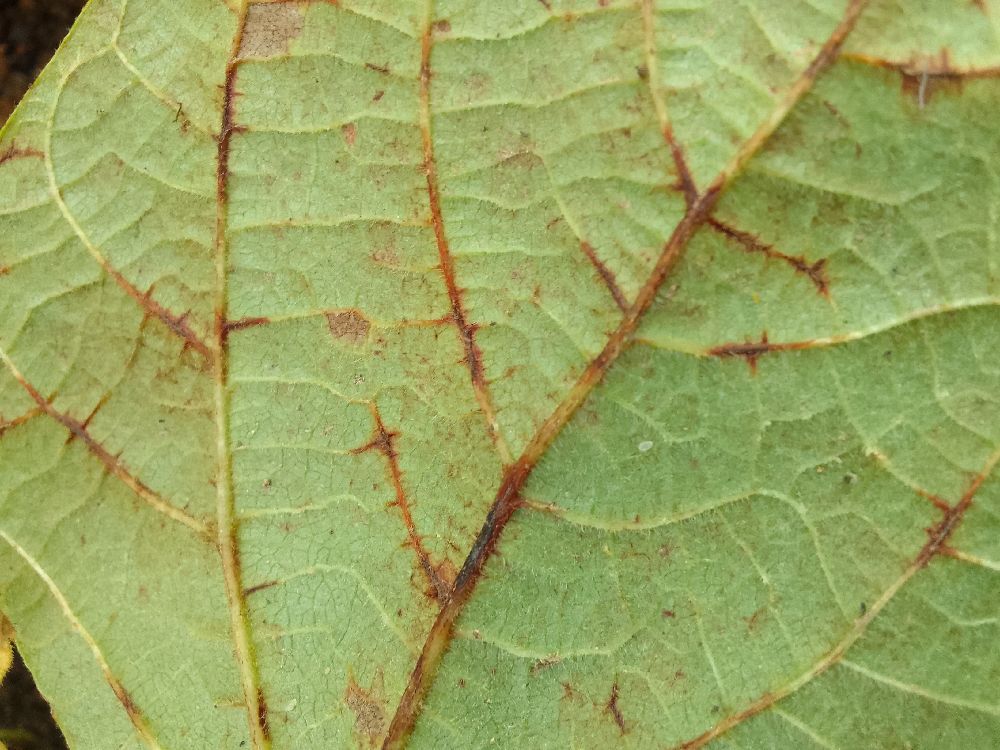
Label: anthracnose